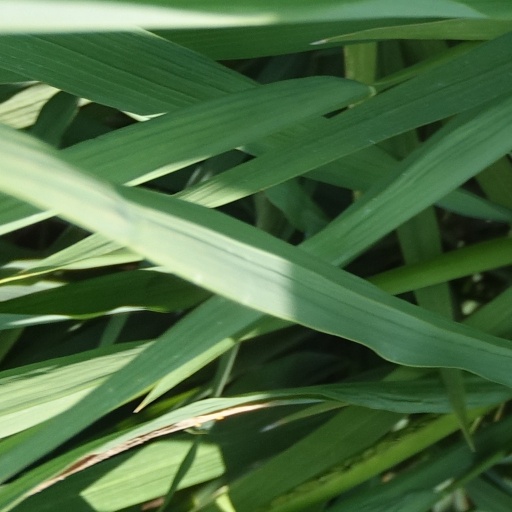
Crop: rice